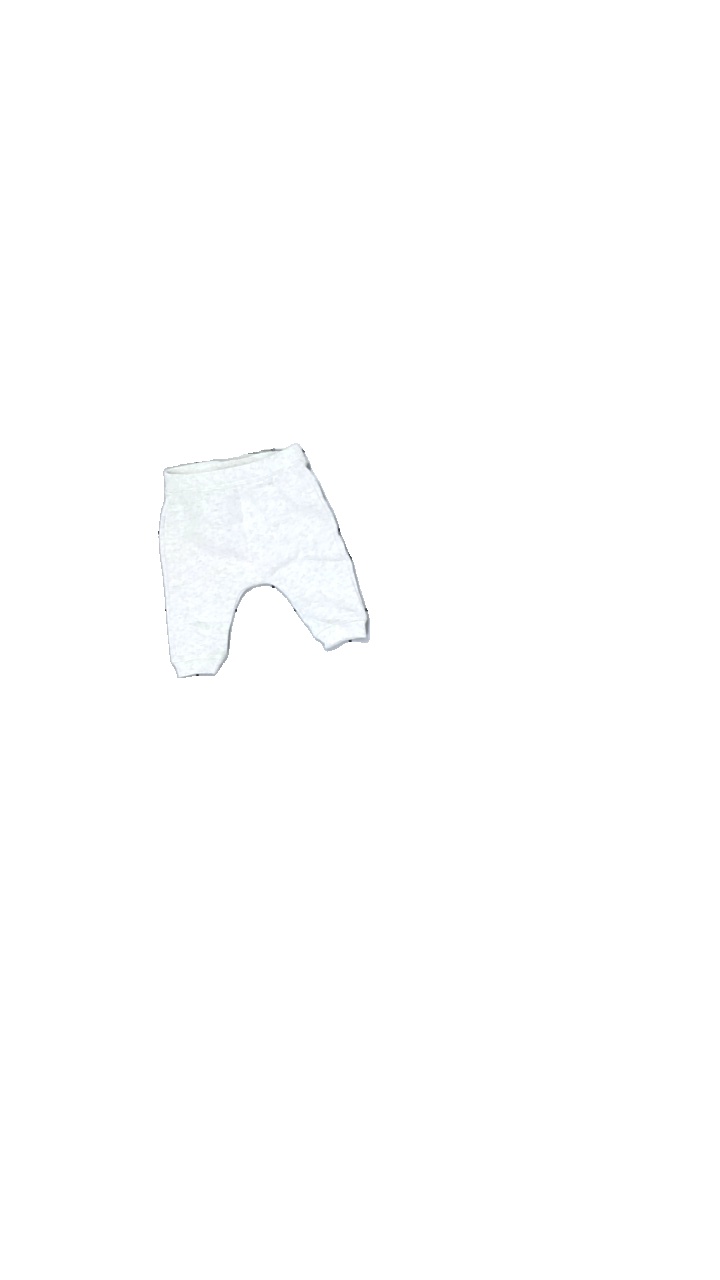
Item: Trousers (Children)
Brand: H&m
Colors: Grey
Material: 67% Cotton 33% Viscose
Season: All
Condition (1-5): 5
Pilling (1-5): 5
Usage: Reuse
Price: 50-100